Hayes Theater

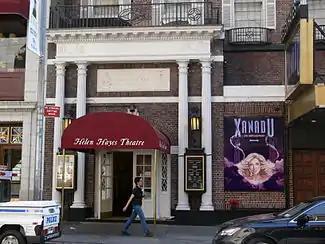
Exterior of the theater as seen in 2007

Ames announced his retirement from producing in October 1929, but he said he would continue to control the Little Theatre, with Golden, Weber, and Comstock operating the venue. Two months later, the Little Theatre was leased to Chauncey W. Keim of the Harkem Holding Corporation for ten years. Harkem gave up its lease in June 1930, citing an unprofitable season. Later that year, the Little hosted "Mr. Samuel" with Edward G. Robinson, which was Ames's last show at the theater. This was followed in 1931 by Elmer Rice's "The Left Bank". Vincent Astor sold the theater to the New York Times Company that November. According to the "Times", the theater would "protect the light and air" of the "Times" annex at 229 West 43rd Street, as well as provide an additional exit from the annex. "Variety" magazine reported that the theater would be demolished to make way for the annex exit. Due to Depression-era budget cuts, the "Times" decided to keep the theater operating for at least a year. Ames's lease on the Little expired in May 1932.